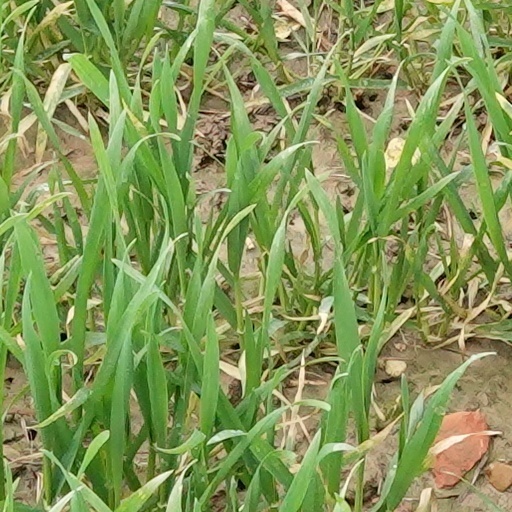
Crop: wheat